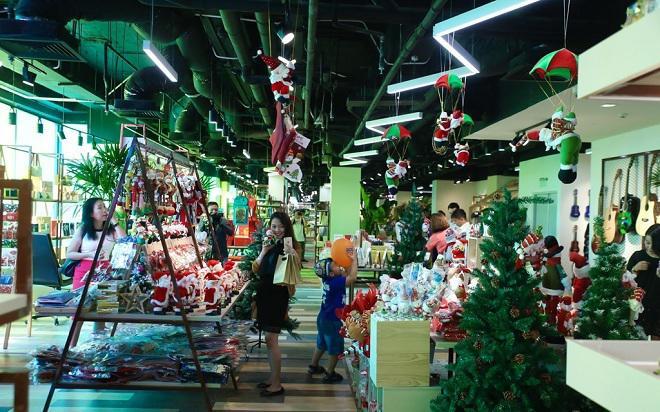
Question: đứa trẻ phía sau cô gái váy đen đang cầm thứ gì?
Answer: đứa trẻ phía sau cô gái váy đen đang cầm một quả bong bóng